Harriet Hageman

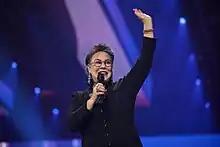
Hageman at AmericaFest in 2022.

On September 9, 2021, Hageman announced her candidacy for Wyoming's at-large congressional district, challenging three-term incumbent Liz Cheney for the Republican nomination in the 2022 election. In her campaign announcement, Hageman claimed that Cheney no longer represented the people of Wyoming due to her opposition to Trump's efforts to overturn the 2020 election and her vote to impeach him during Trump's second impeachment. Noting that Trump had carried Wyoming by landslide majorities in both of his campaigns, Hageman said that by opposing Trump, Cheney "betrayed Wyoming, she betrayed this country, and she betrayed me". She formally launched her campaign at a Cheyenne hotel later that day, saying that Wyoming needed someone in Congress "who represents Wyoming's conservative values" and had "Wyoming's best interests at heart". She also claimed that Cheney's drive to "destroy President Trump" made her ineffective in Washington. Two other primary challengers dropped out and endorsed Hageman. She was quickly endorsed by Trump, who had personally interviewed several prospective primary challengers to Cheney.